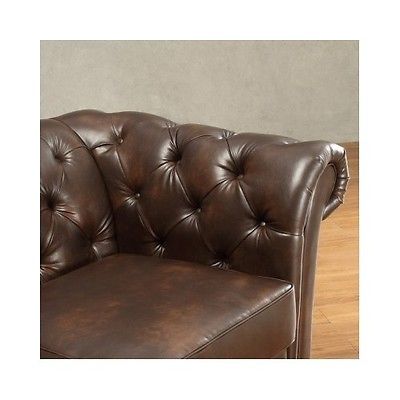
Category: sofa